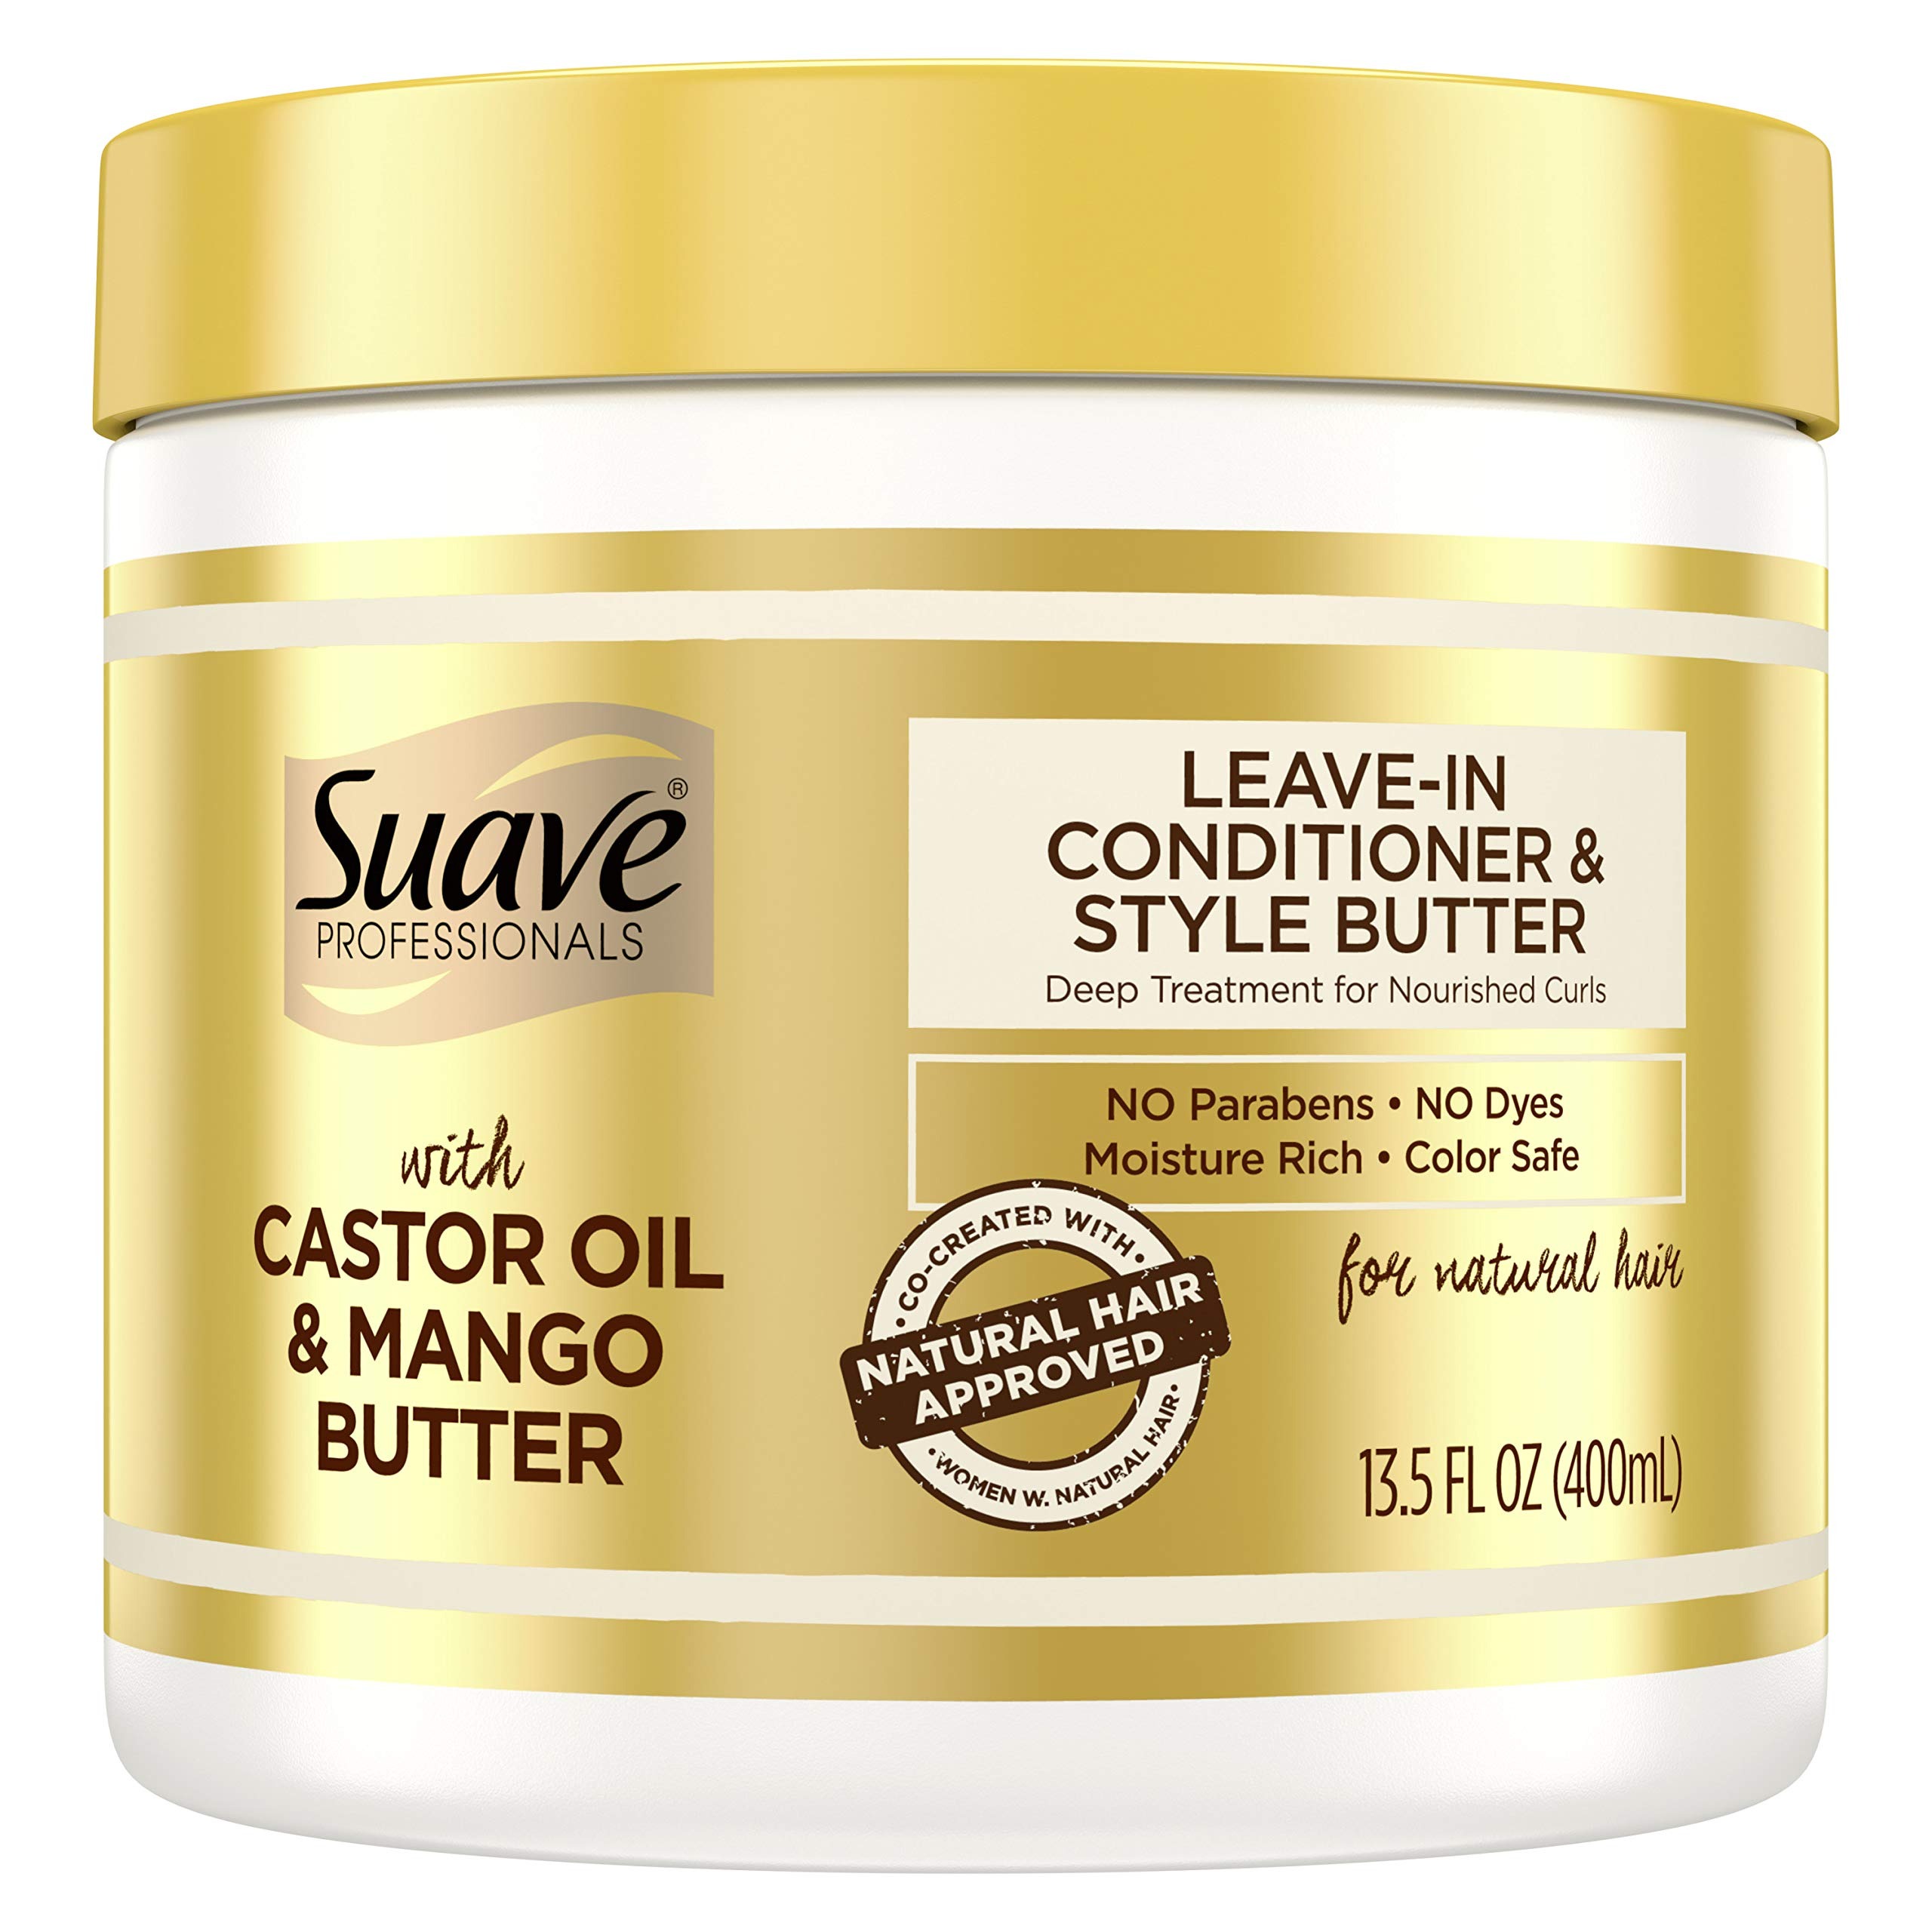
Item Name: Suave Professionals Hair Conditioner Leave In Styling Butter for Natural Hair Castor Oil & Mango Butter No Parabens, No Dyes, Moisture Rich, Color Safe 13.5 oz
Bullet Point 1: Suave Professionals for Natural Hair Leave-In Conditioner Styling Butter Deep Treatment for Nourished Curls offers intense moisture for healthy hair.
Bullet Point 2: This hair conditioner and leave-in style butter provides superior hold while deeply hydrating hair in one easy step.
Bullet Point 3: This Suave Professionals for Natural Hair product is a leave in hair conditioner infused with castor oil, known to promote hair growth, and mango butter to help seal in moisture to prevent breakage.
Bullet Point 4: This collection, including our hair conditioner leave in, was co-created with over 5,000 natural haired women to deliver rich moisture most needed by women with curly, coily and wavy hair.
Bullet Point 5: Suave is proud to bring you these luxurious formulations, like our leave in hair conditioner, for natural hair so your natural curls, coils
Value: 13.5
Unit: Fl Oz

Price: 16.5